Architecture of Tunisia

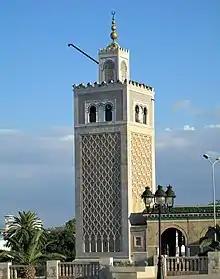

In Ifriqiya, the Fatimids also built extensively, most notably with the creation of a new fortified capital on the coast, Mahdia. Construction began in 916 and the new city was officially inaugurated on February 20, 921, although some construction continued. In addition to its heavy fortified walls, the city included the Fatimid palaces, an artificial harbor, and the Great Mosque of Mahdia. Much of this has not survived to the present day. Fragments of mosaic pavements from the palaces have been discovered from modern excavations. The mosque is one of the most well-preserved Fatimid monuments in the Maghreb, although it too has been extensively damaged over time and was in large part reconstructed by archeologists in the 1960s. It consists of a hypostyle prayer hall with a roughly square courtyard. The mosque's original main entrance, a monumental portal projecting from the wall, was relatively unusual at the time and may have been inspired by ancient Roman triumphal arches. Another unusual feature was the absence of a minaret, which may have reflected an early Fatimid rejection of such structures as unnecessary innovations.